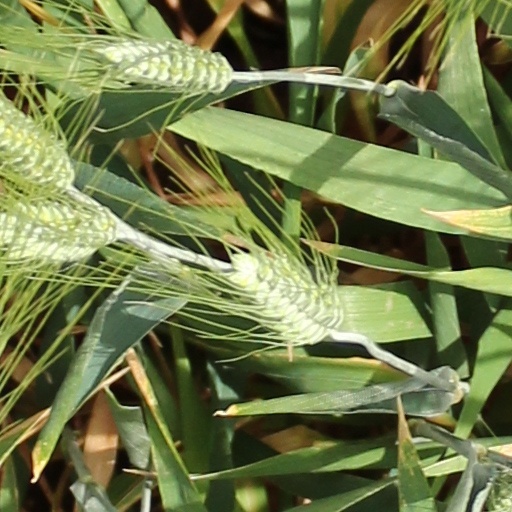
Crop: wheat